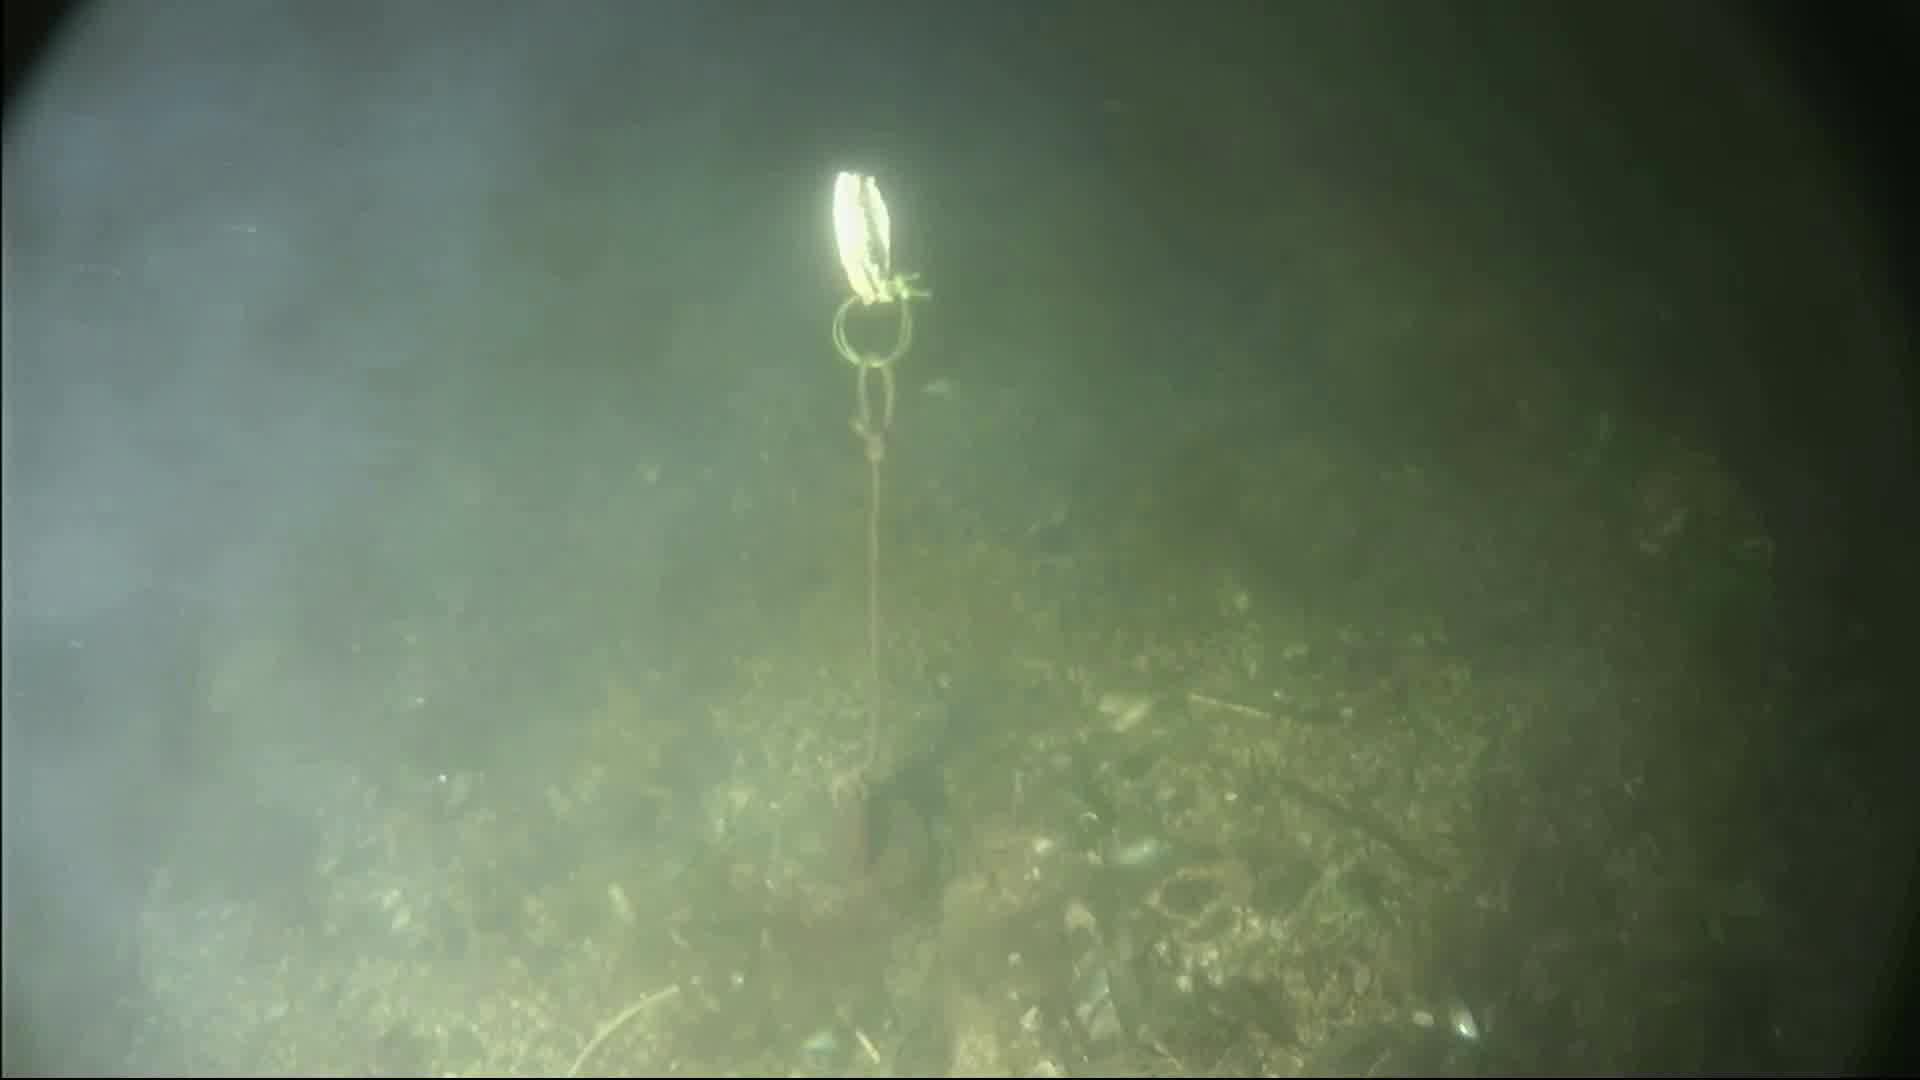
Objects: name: crab